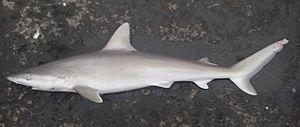
Le Requin nez noir est une espèce de requins appartenant à la famille des Carcharhinidae. Il est commun dans les eaux tropicales et subtropicales de l'Ouest de l'océan Atlantique. Cette espèce vit généralement dans les eaux côtières dans les herbiers marins et les habitats de sable et de graviers, les adultes préférant des eaux plus profondes que les jeunes. Ce requin mesure généralement au moins 1,3 m de long. Il a une forme élancée avec un long museau arrondi, de grands yeux et une première nageoire dorsale courte. Son nom commun provient de la marque noire visible à l'extrémité de son museau, bien qu'elle soit parfois difficile à distinguer chez les individus les plus âgés.